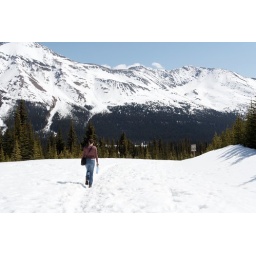
road near peyto lake